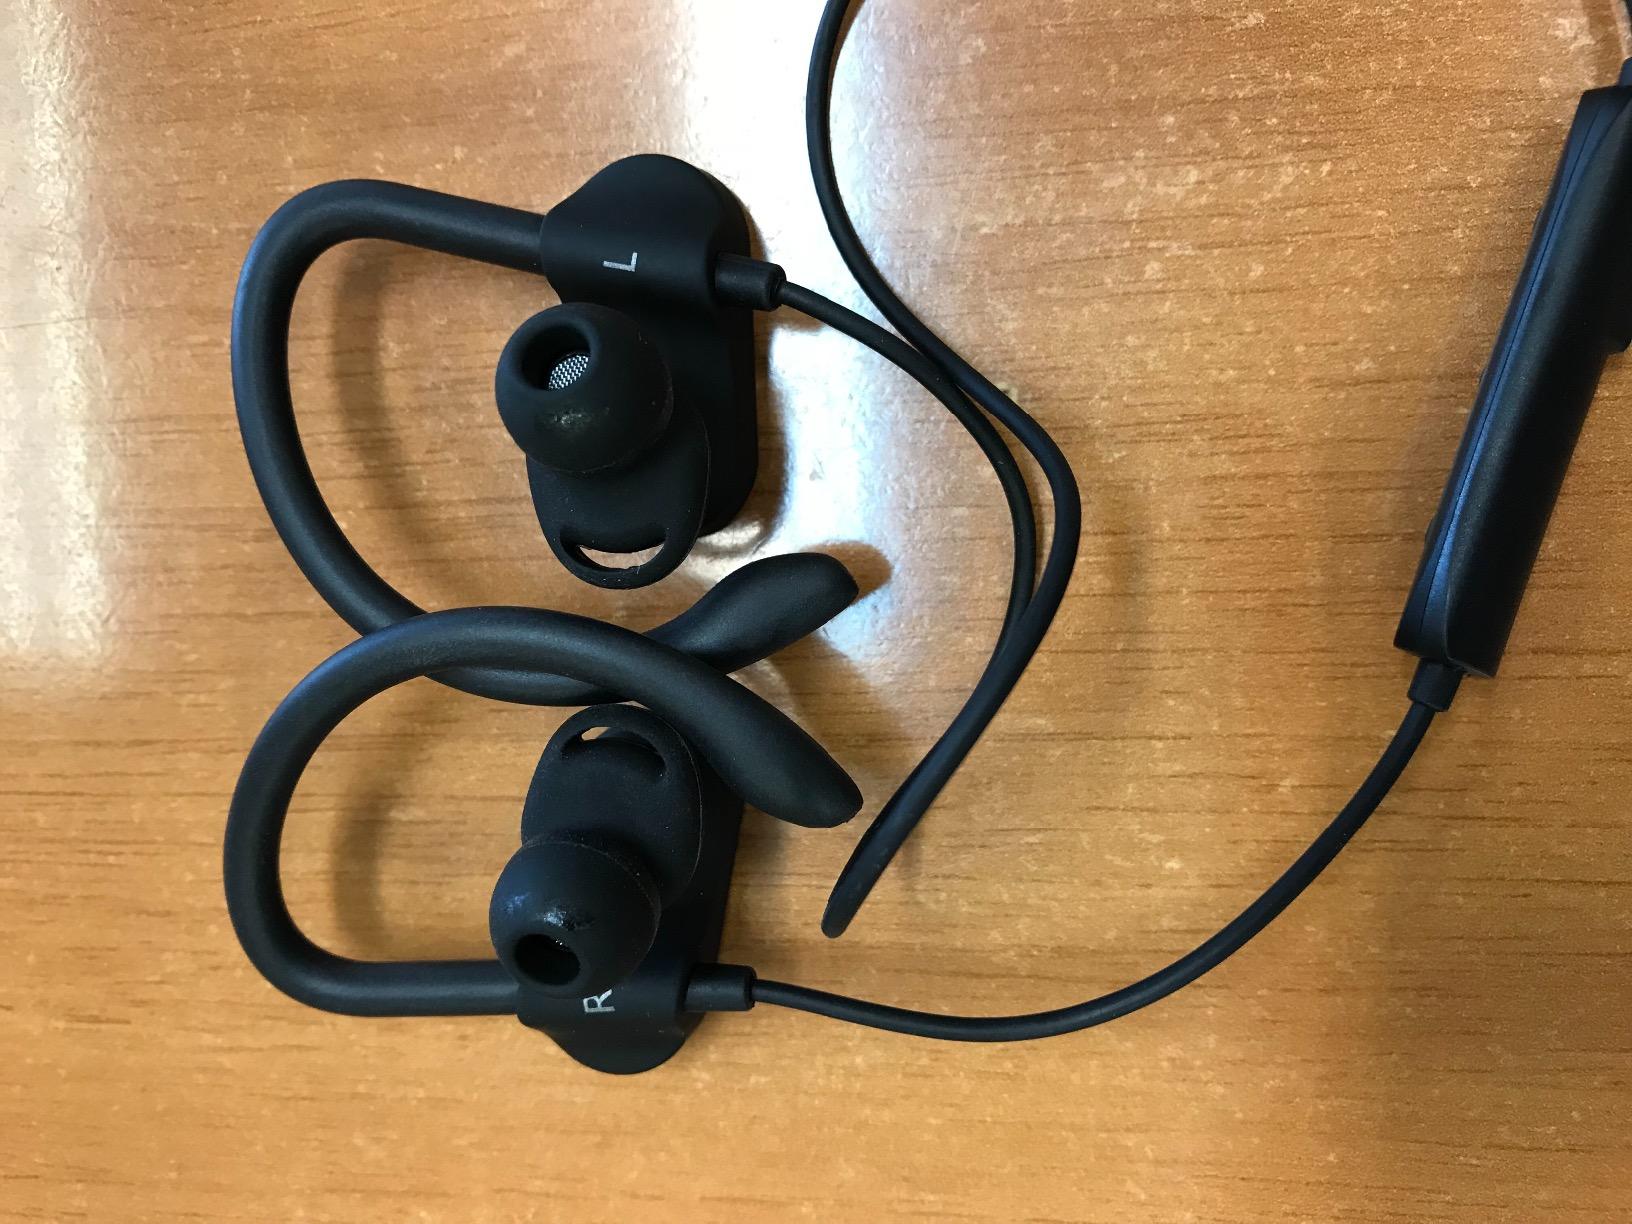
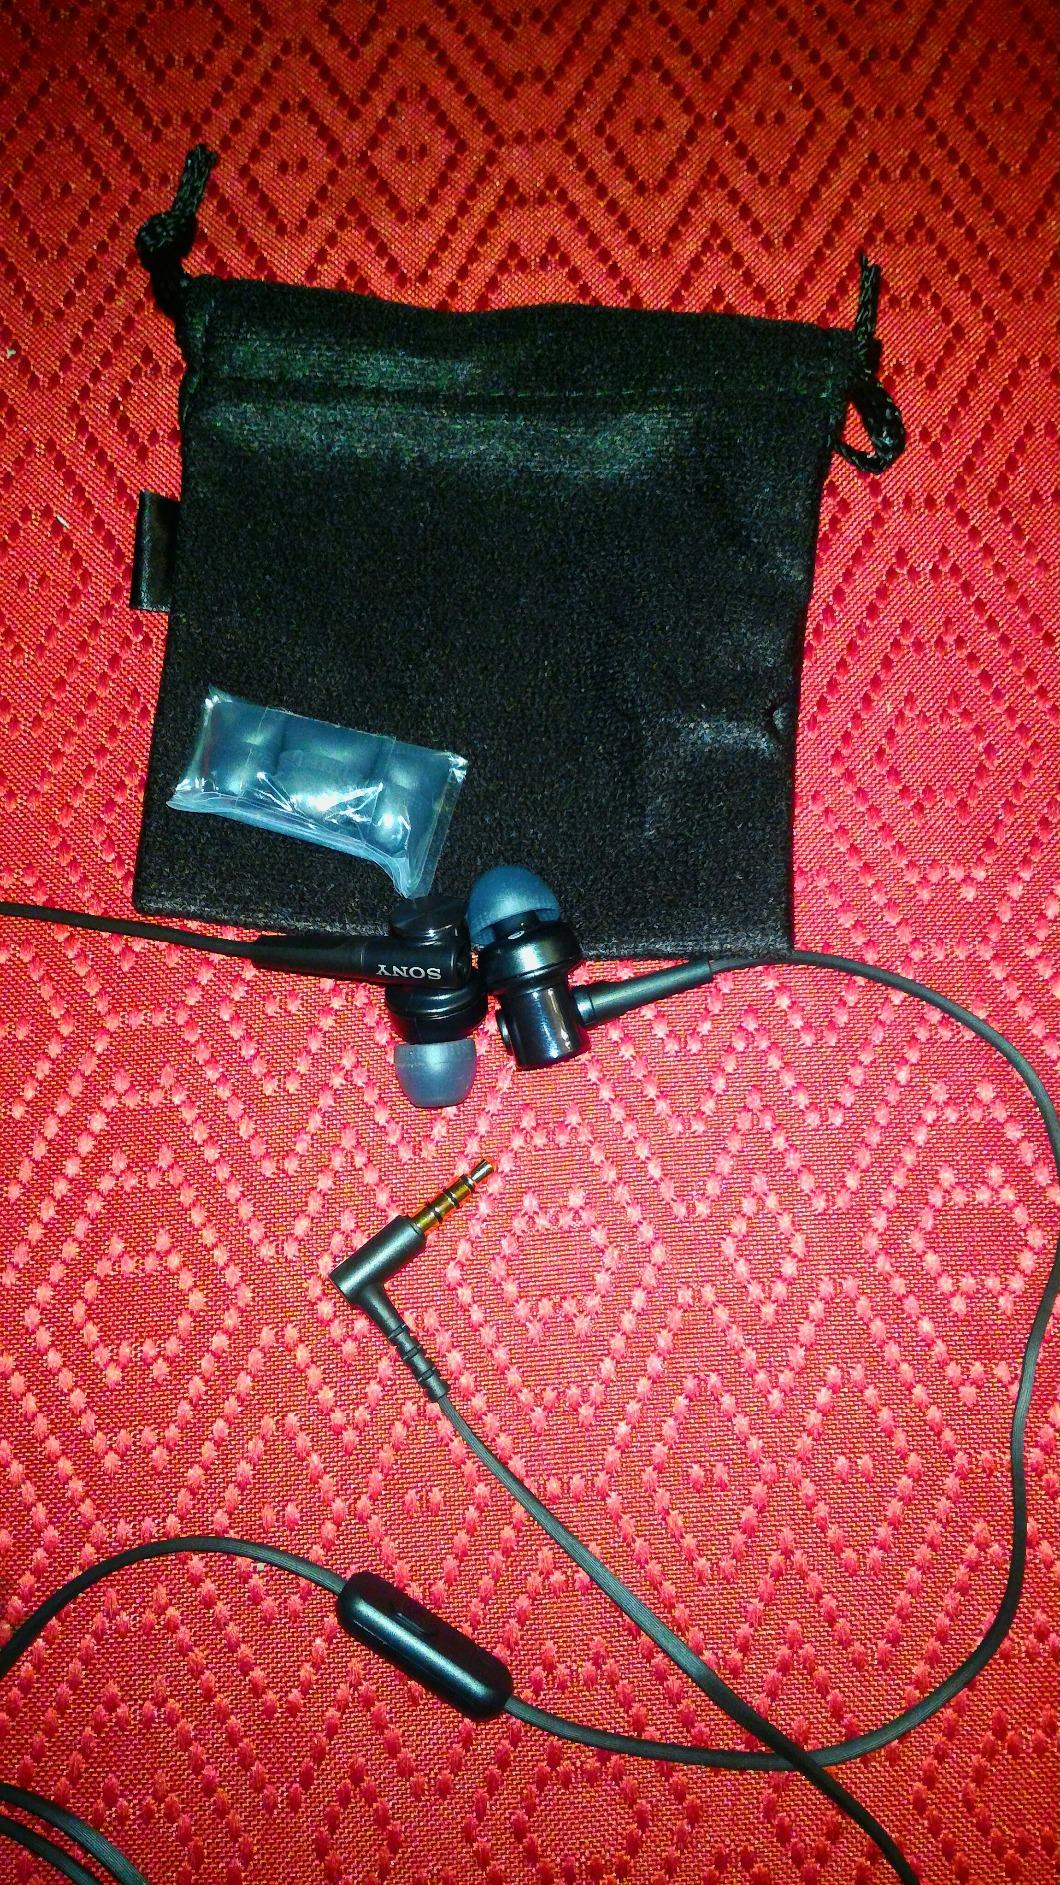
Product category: headphones
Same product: no